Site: brandenburg
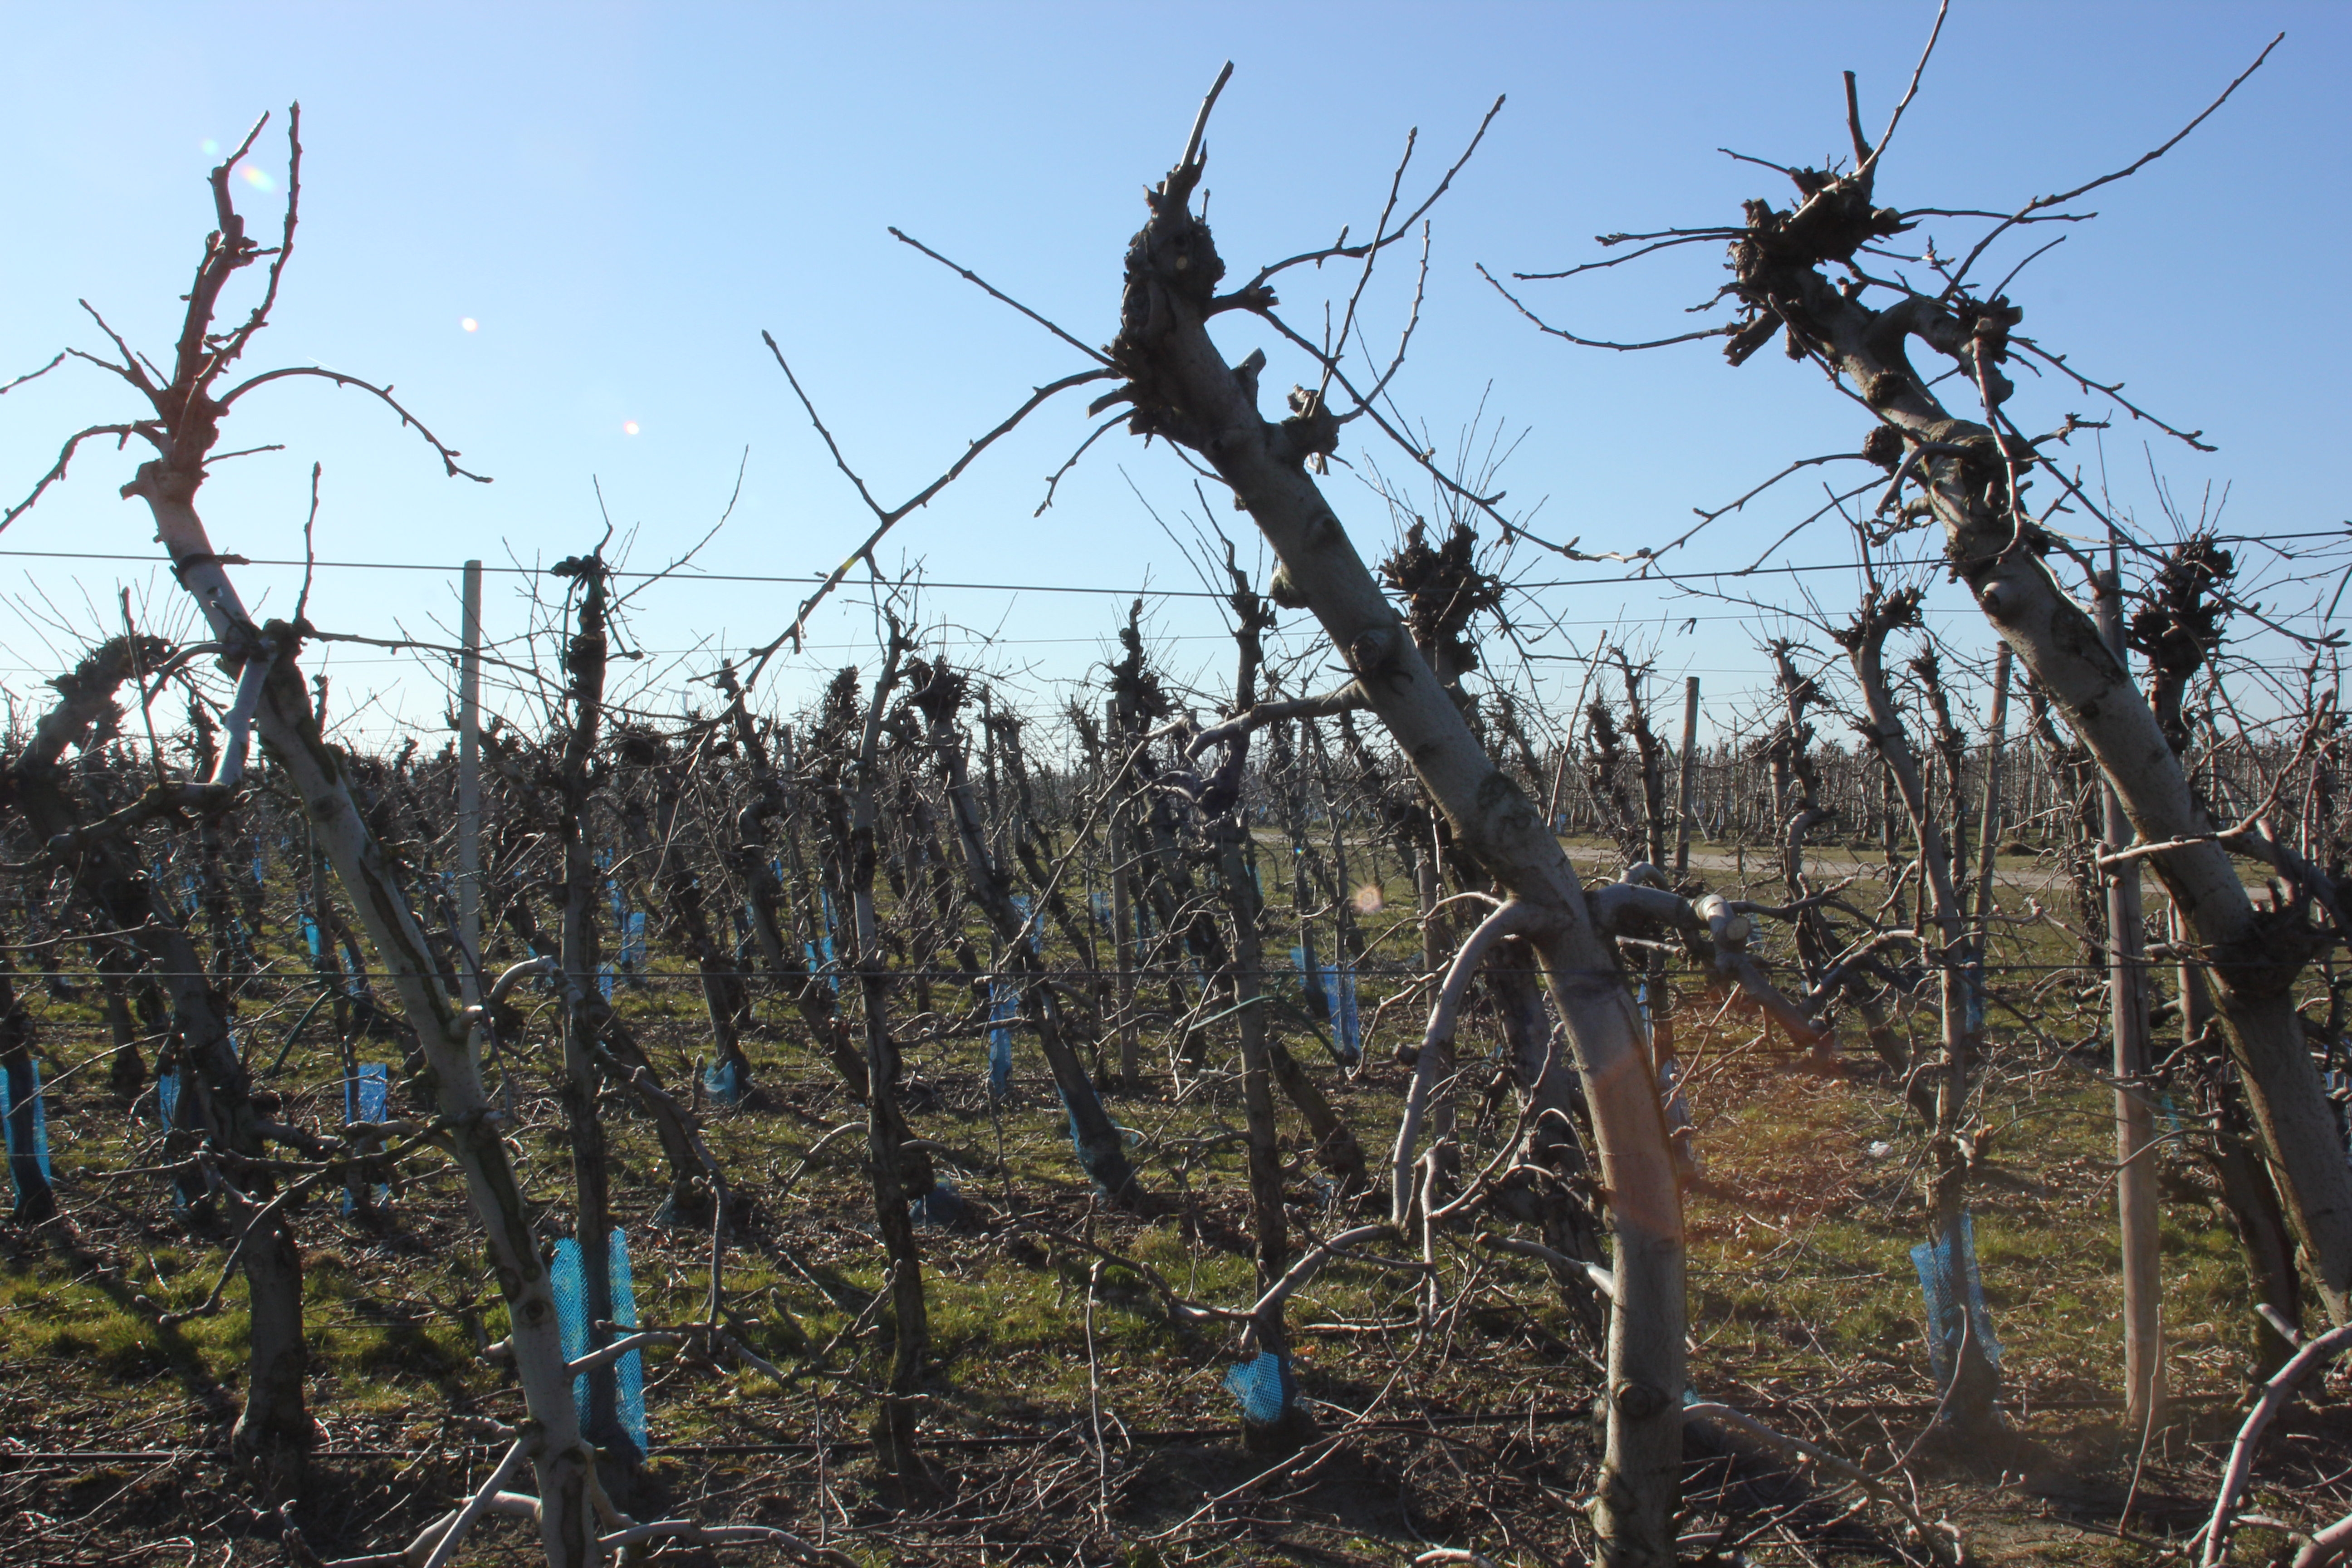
Growth stage (BBCH 03): Bud development